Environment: real
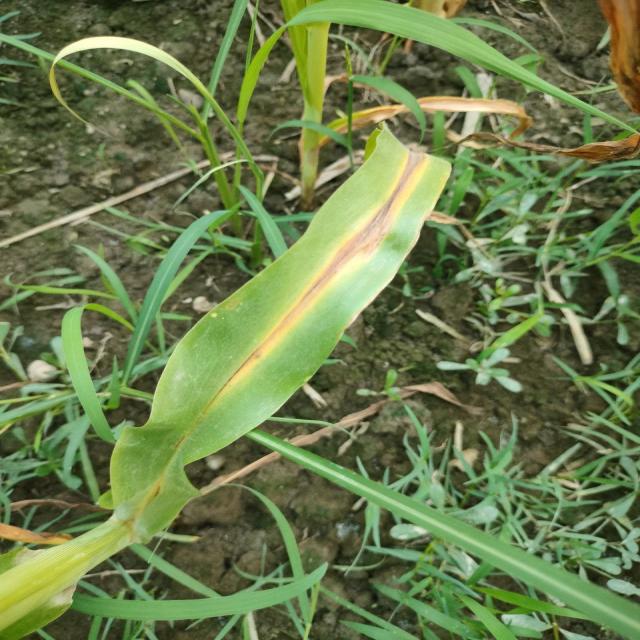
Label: nitrogen_deficiency